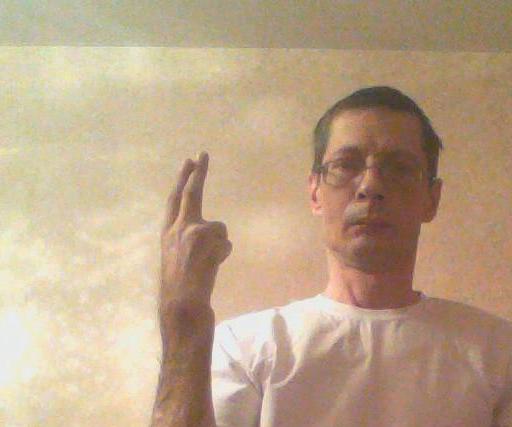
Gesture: two_up_inverted